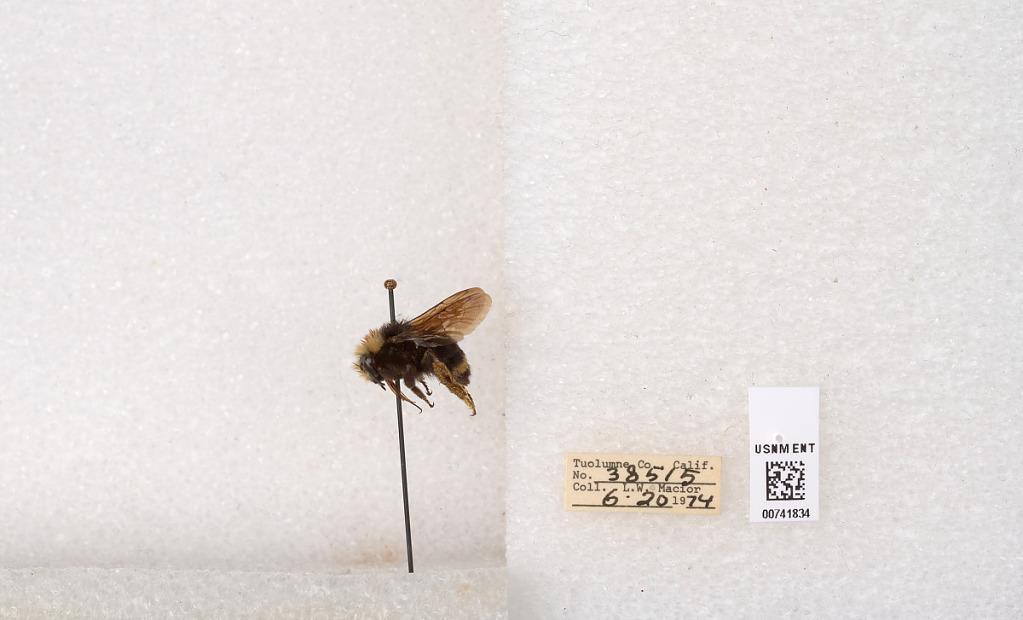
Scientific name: Bombus (Pyrobombus) vosnesenskii Radoszkowski
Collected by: L. Macior
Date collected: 1974-6-20
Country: United States
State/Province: California
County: Tuolumne
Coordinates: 37.9712, -120.228